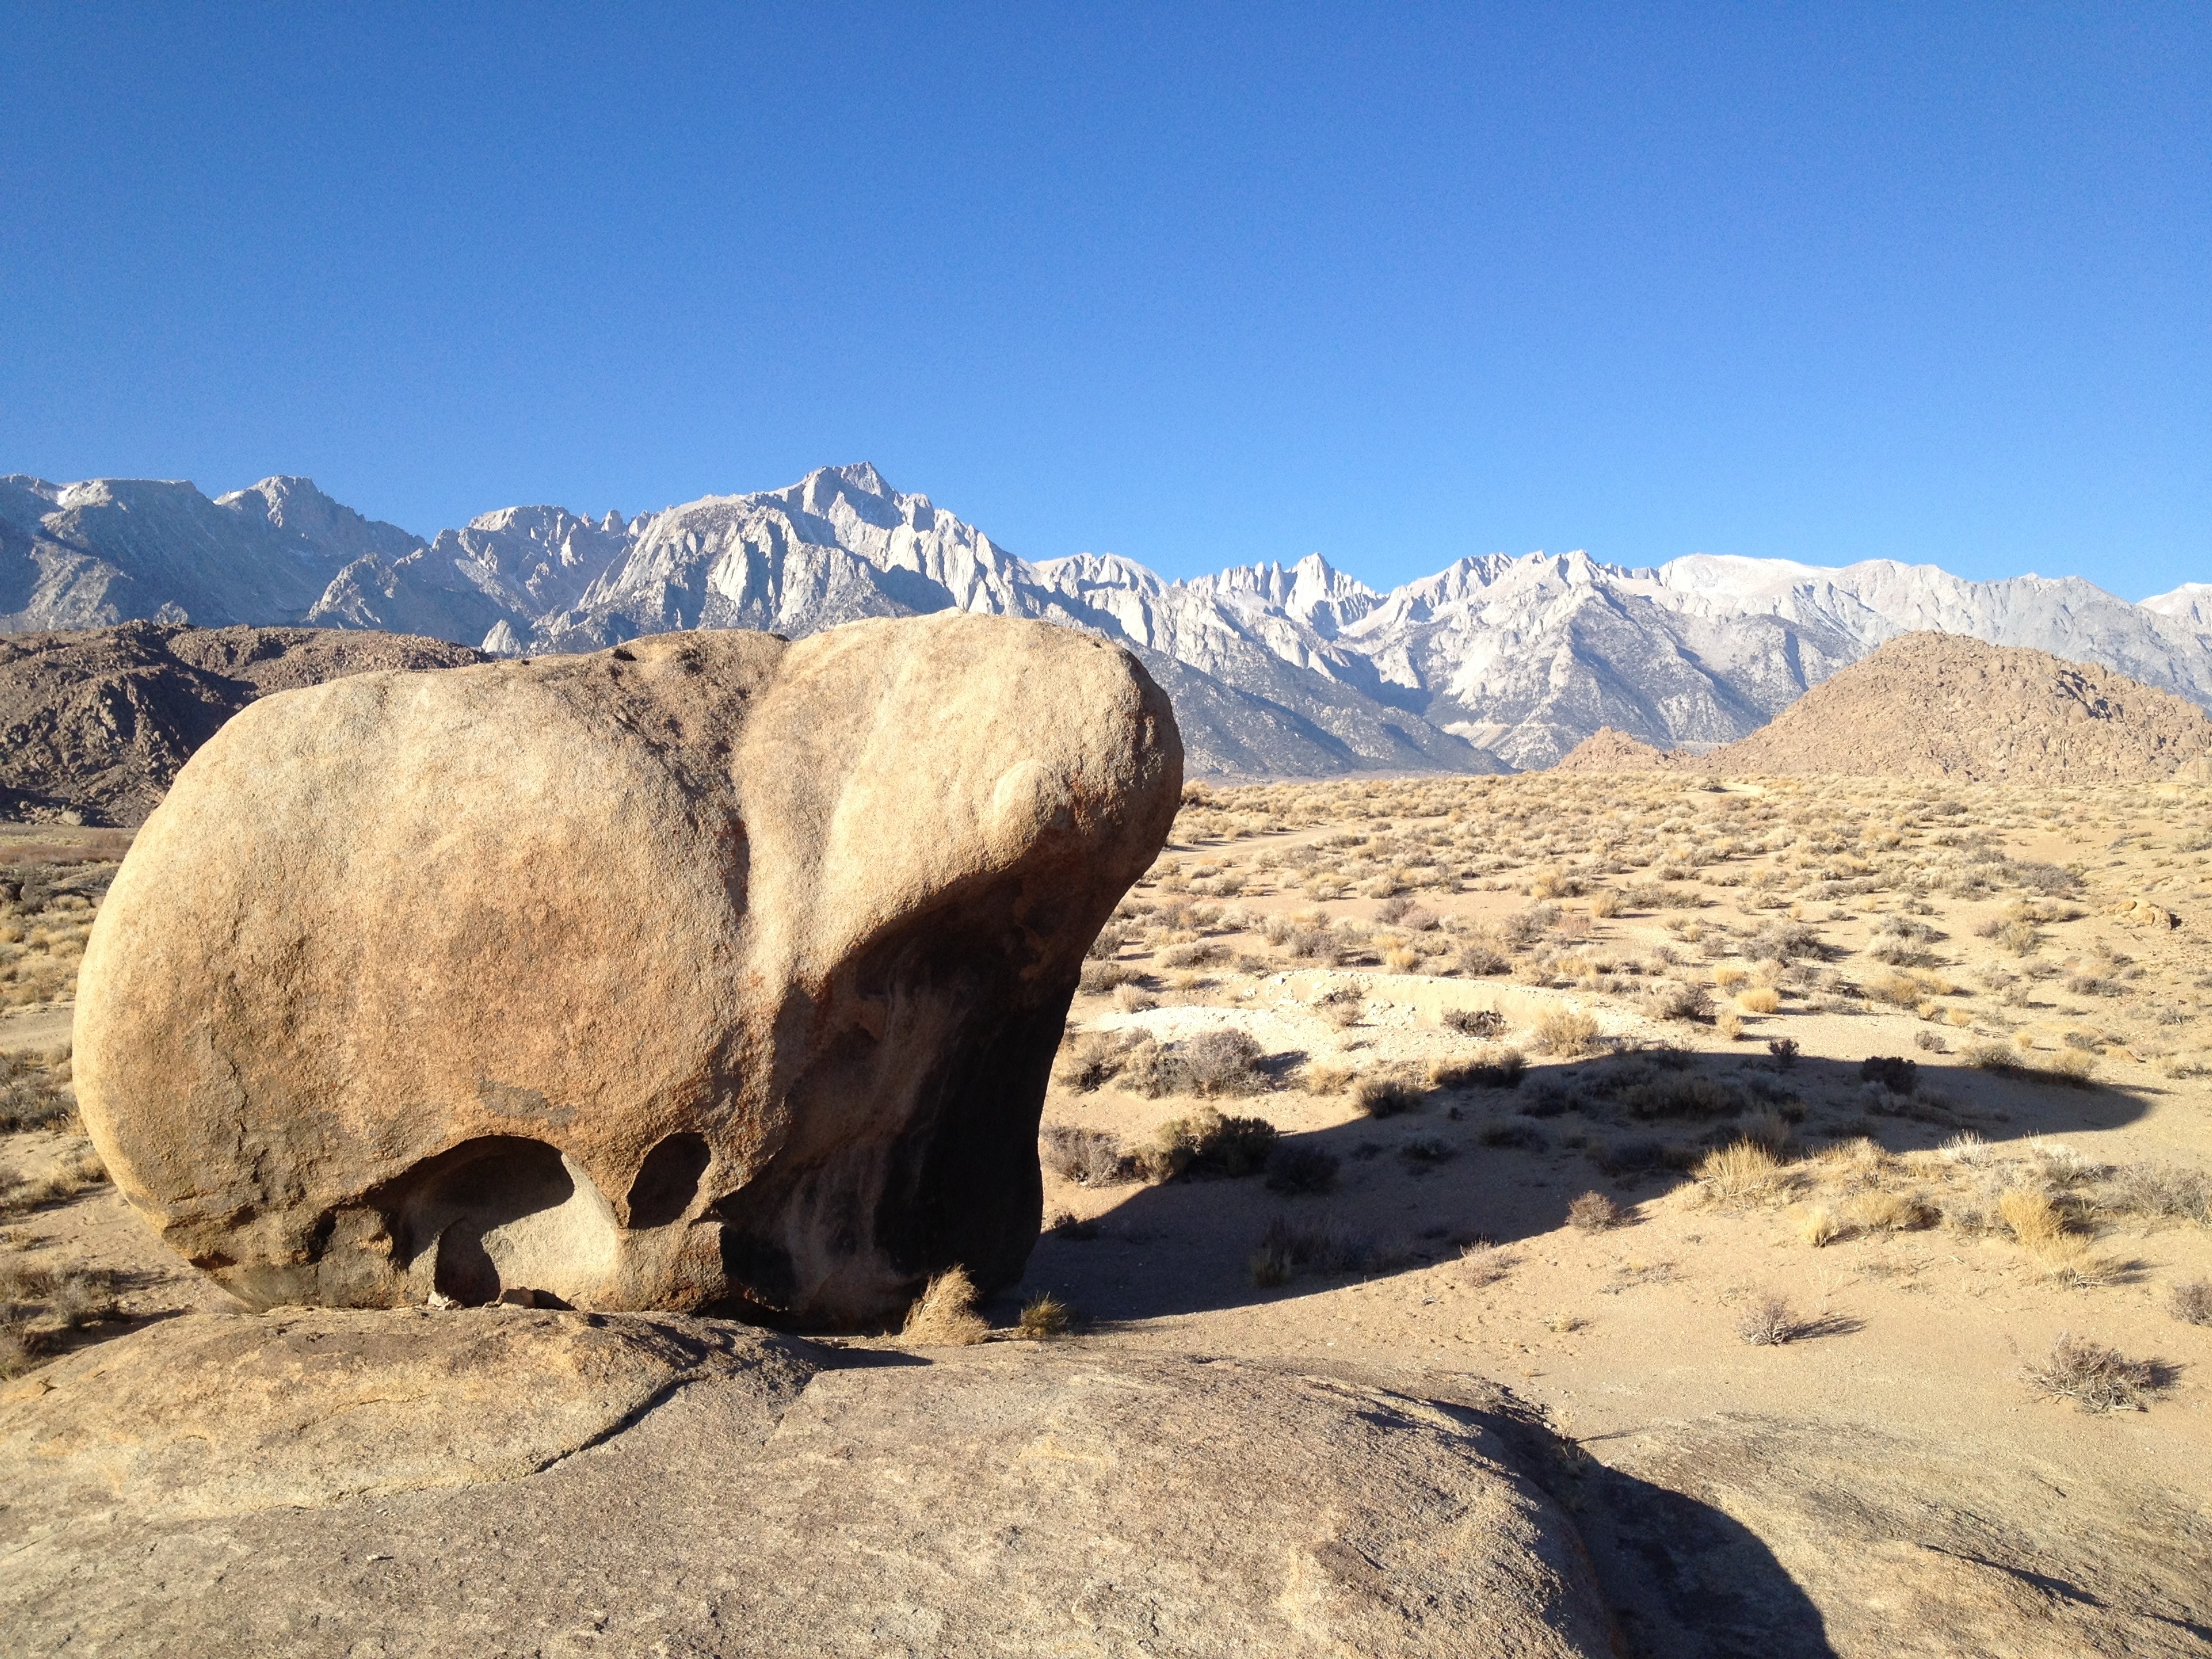
landscape, rock, wilderness, mountain, adventure, mountain range, plateau, ecosystem, natural environment, mountainous landforms